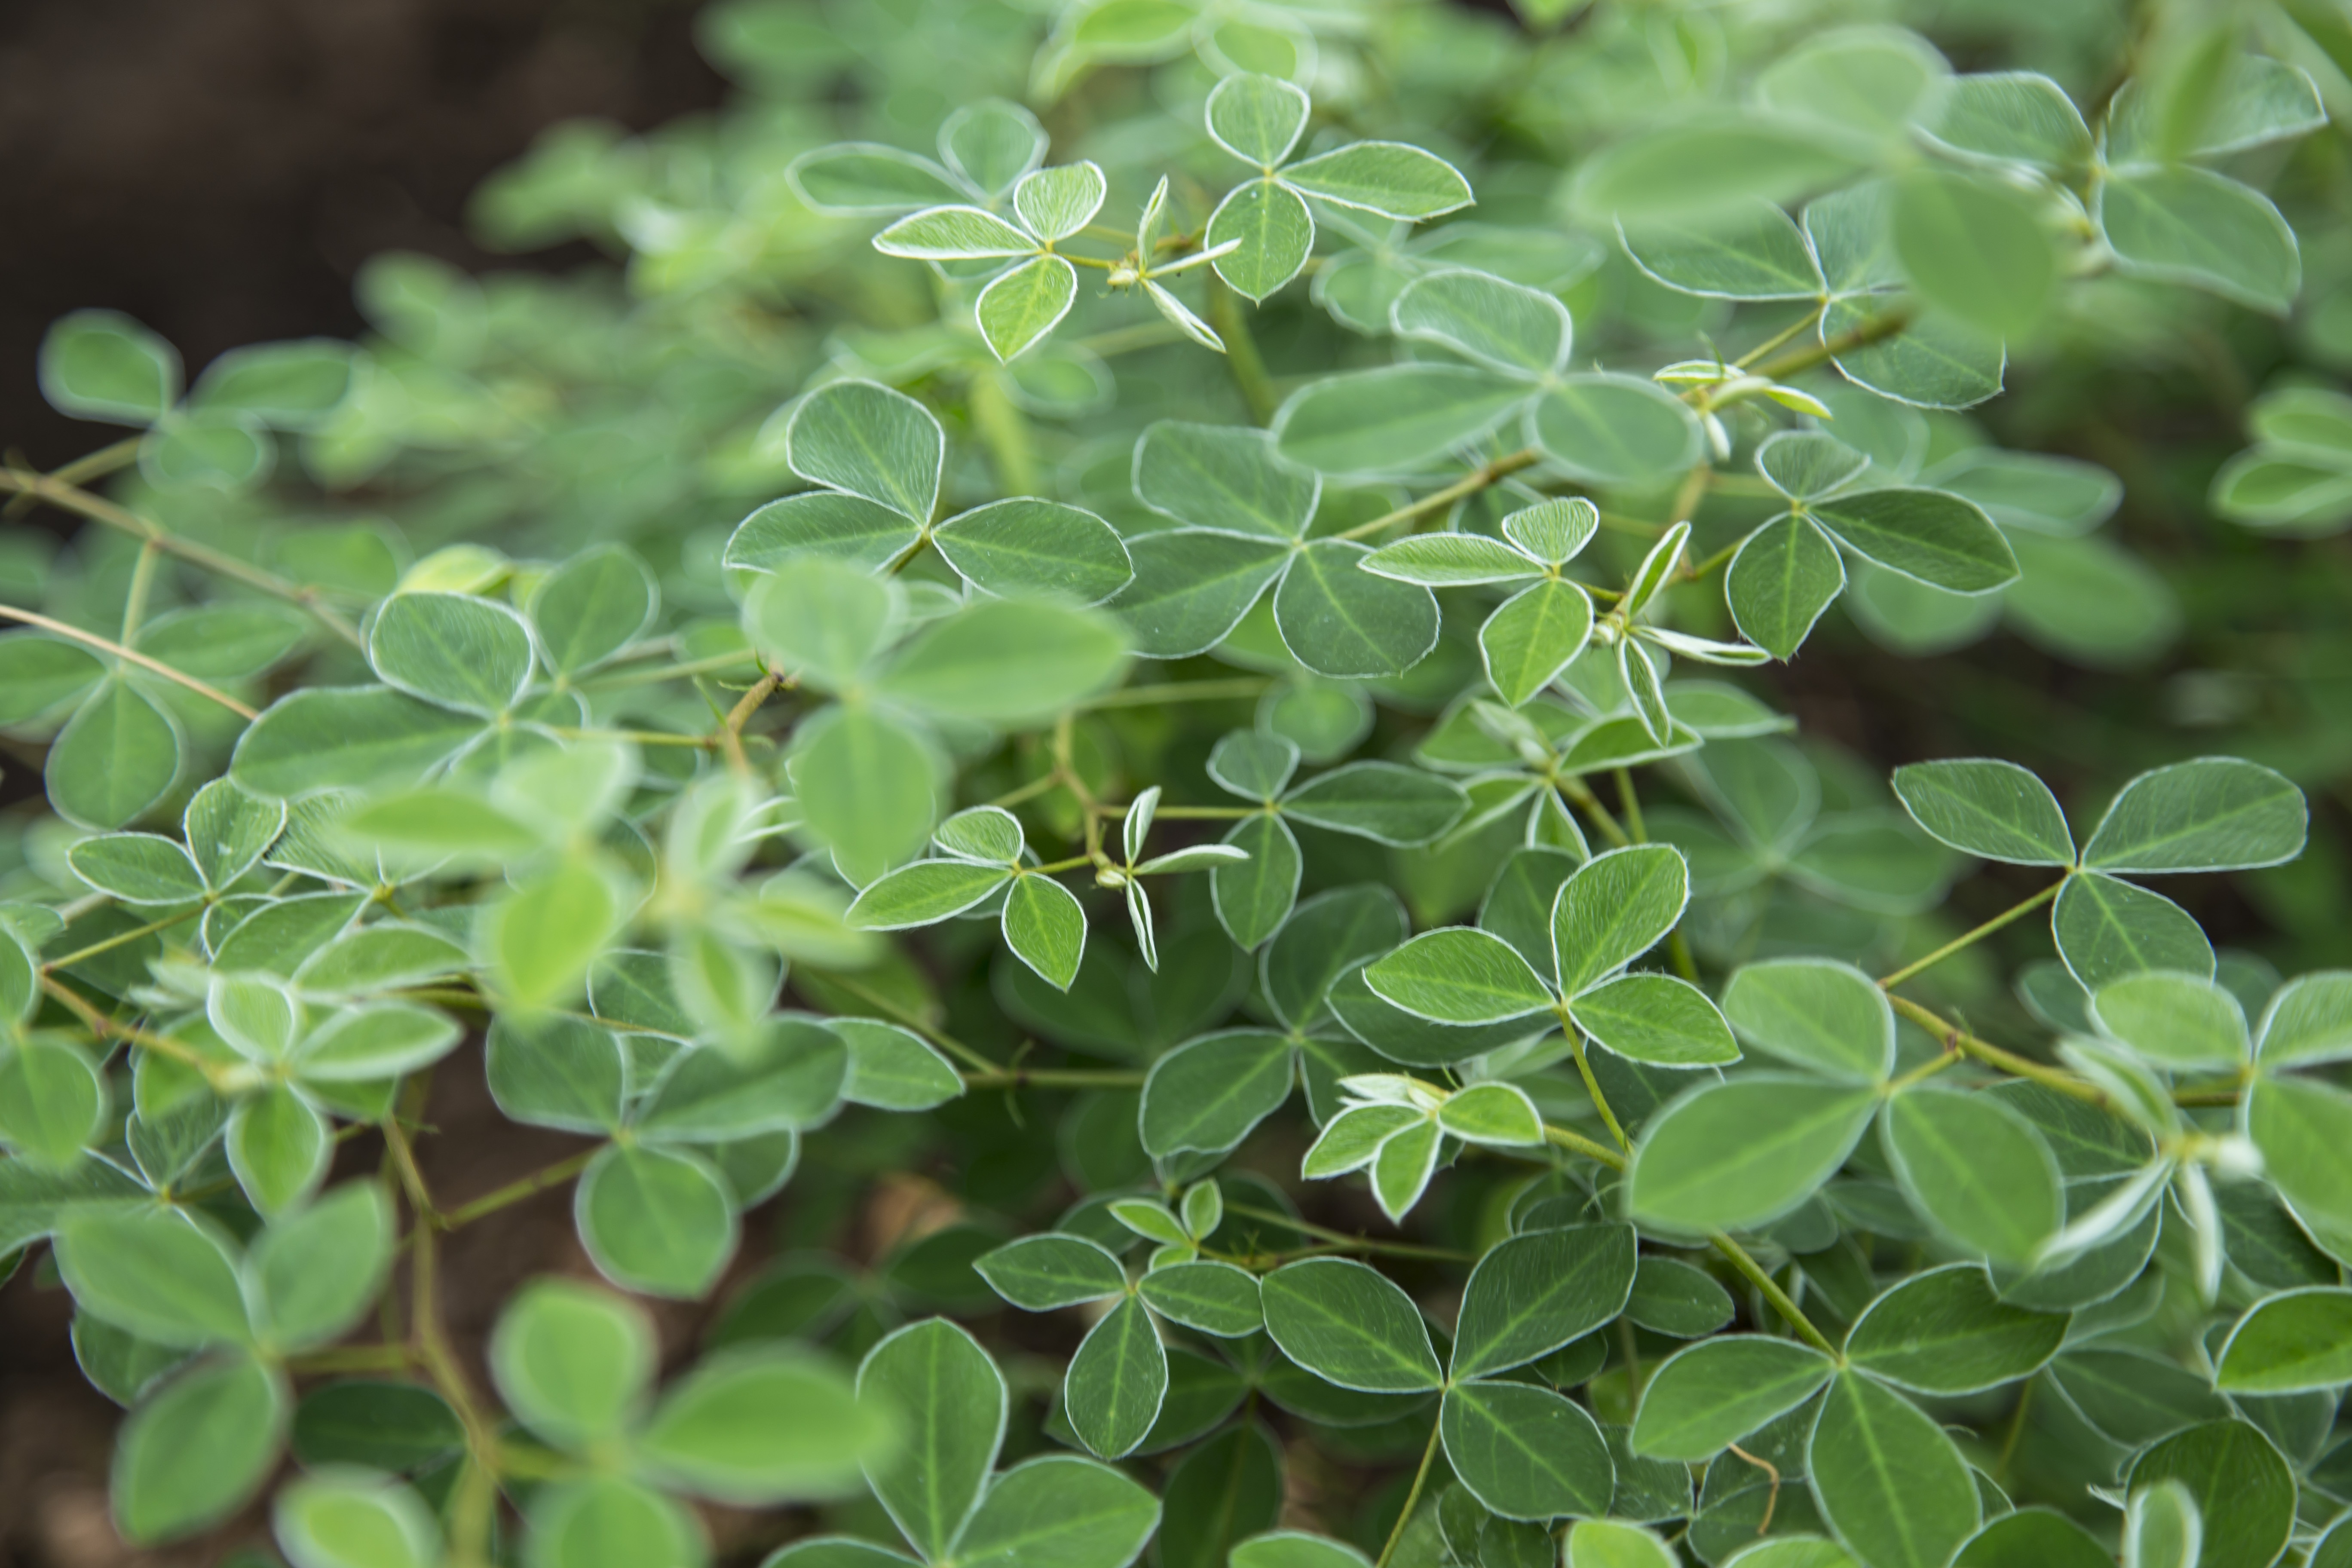
nature, branch, growth, plant, texture, leaf, flower, environment, pattern, spring, green, herb, produce, color, macro, natural, evergreen, fresh, botany, garden, close, flora, season, freshness, leaves, shrub, detail, marjoram, organic, flowering plant, annual plant, woody plant, land plant, breckland thyme